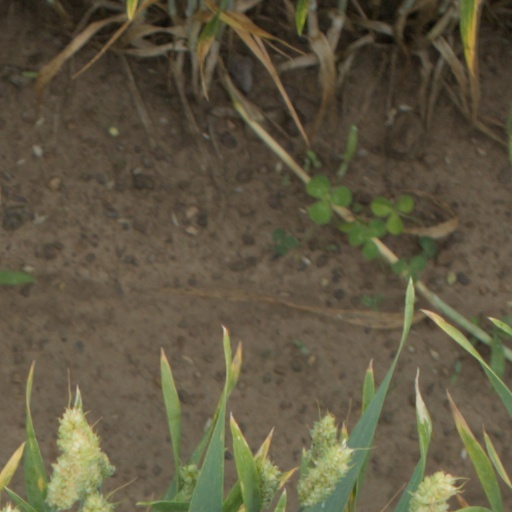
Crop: wheat